John N. Hungerford

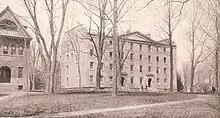
19th-century photo of Hungerford Hall at Hamilton College

Hungerford was involved with the militia in 1859 as a paymaster. He was commissioned as an officer on June 8, 1859, in the 60th Infantry Regiment, 20th Brigade, of the 7th Division. His length of duty and the extent of his involvement with the militia aren't known. He was also appointed to a committee in Corning to raise funds to help support families whose sons enlisted in the Union forces during the Civil War.